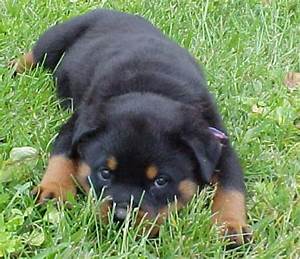
Label: dog